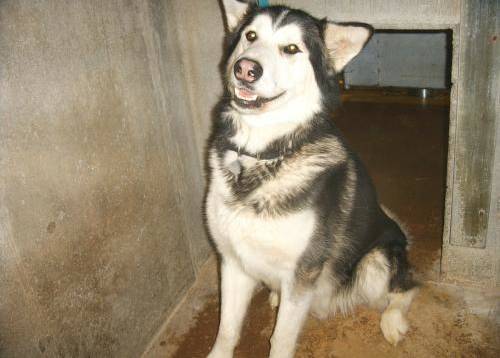
Label: dog